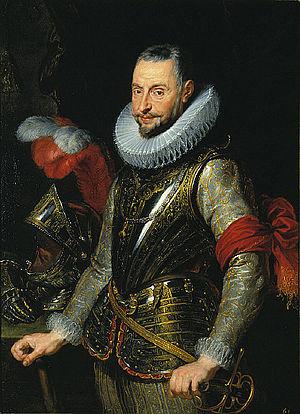
Le siège d'Ostende est probablement la bataille la plus sanglante de la Guerre de Quatre-Vingts Ans et l'un des plus longs sièges de l'histoire. Il se termine par une victoire espagnole sur les Provinces-Unies.